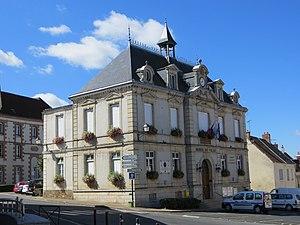
Mairie
Montmirail est une commune française, située dans le département de la Marne en région Grand Est, à l'intersection de 3 départements : la Marne, l'Aisne et la Seine-et-Marne.